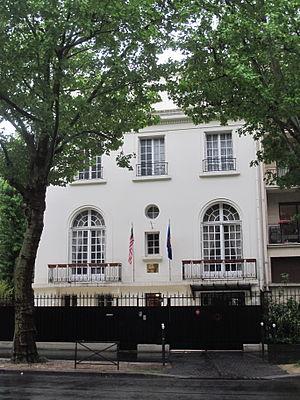
Maison de la Malaisie (résidence de l'ambassadeur), dans le 16e arrondissement de Paris, 48 boulevard Suchet (l'ambassade se trouve dans le même arrondissement, 2 bis rue Benouville).